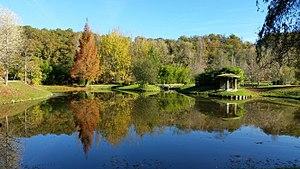
Le petit lac communal derrière les fontaines d'Eugénie-les-Bains
Eugénie-les-Bains est une commune du sud-ouest de la France, située dans le département des Landes en région Nouvelle-Aquitaine.